Meena

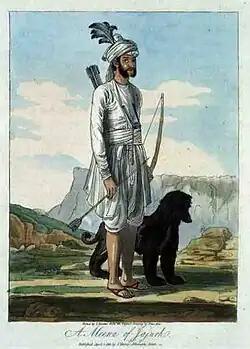
A Meena of Jajurh

The Raj colonial administration came into existence in 1858, following the Indian Rebellion of 1857 which caused the government of Britain to decide that leaving colonial administration in the hands of the East India Company was a recipe for further discontent. In an attempt to create an orderly administration through a better understanding of the populace, the Raj authorities instituted various measures of classifying the people of India. One such measure was the Criminal Tribes Act of 1871, under the provisions of which Meenas were placed in the first list of the Act in 1872 in Patiala and East Punjab States Union, Rajasthan and Punjab. Another such measure was the Habitual Criminals Act of 1930, under whose provisions the Meenas were placed. The community remained stigmatised for many years, notably by influential officials of the Raj such as Herbert Hope Risley and Denzil Ibbetson, and were sometimes categorised as animists and as a hill tribe similar to the Bhils. The Meenas remained an officially designated criminal tribe until 1952, three years after the Act had been repealed. Mark Brown has examined the impact and issues of the Meena community during British rule and the change in their status from being a higher social group to a criminal tribe.